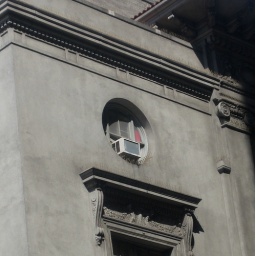
I've always wanted a round window in my office - I doubt I'd place an a/c in it :)